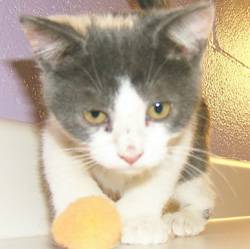
Label: cat